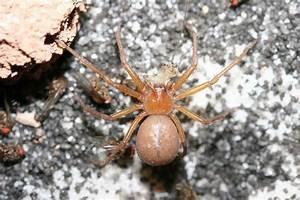
spider